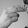
ASL letter: H